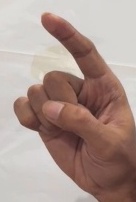
ASL sign: Z